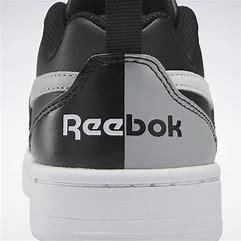
Brand: Reebok
Model: Royal Prime 2